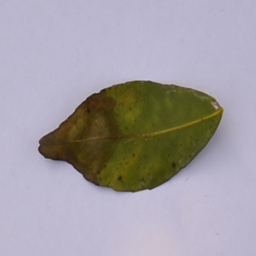
Plant part: leaf
Disease: black_spot